Cardiospermum

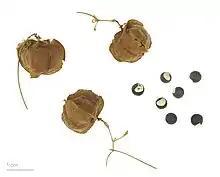
"Cardiospermum halicacabum" - MHNT

Cardiospermum is a genus of approximately 14 species in the soapberry family, Sapindaceae, which are native to the American, Indian, and African tropics. The genus name is derived from the Greek words καρδία, meaning "heart," and σπέρμα, meaning "seed." Common names of the members of this genus include balloon vine, love in a puff, heartseed, and heartseed vine. These plants are classified as invasive species in parts of the Southern United States and South Africa.